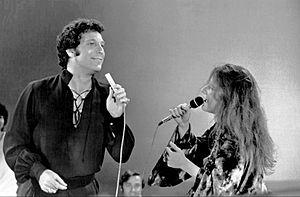
Thomas John Woodward, plus connu sous son nom de scène Tom Jones, né le 7 juin 1940 à Pontypridd, est un chanteur britannique.
Janis Joplin née le 19 janvier 1943 à Port Arthur, Texas et morte le 4 octobre 1970 à Los Angeles est une chanteuse américaine.